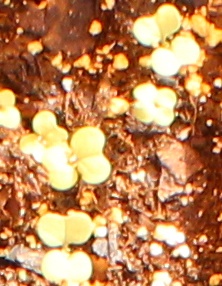
Label: Canola